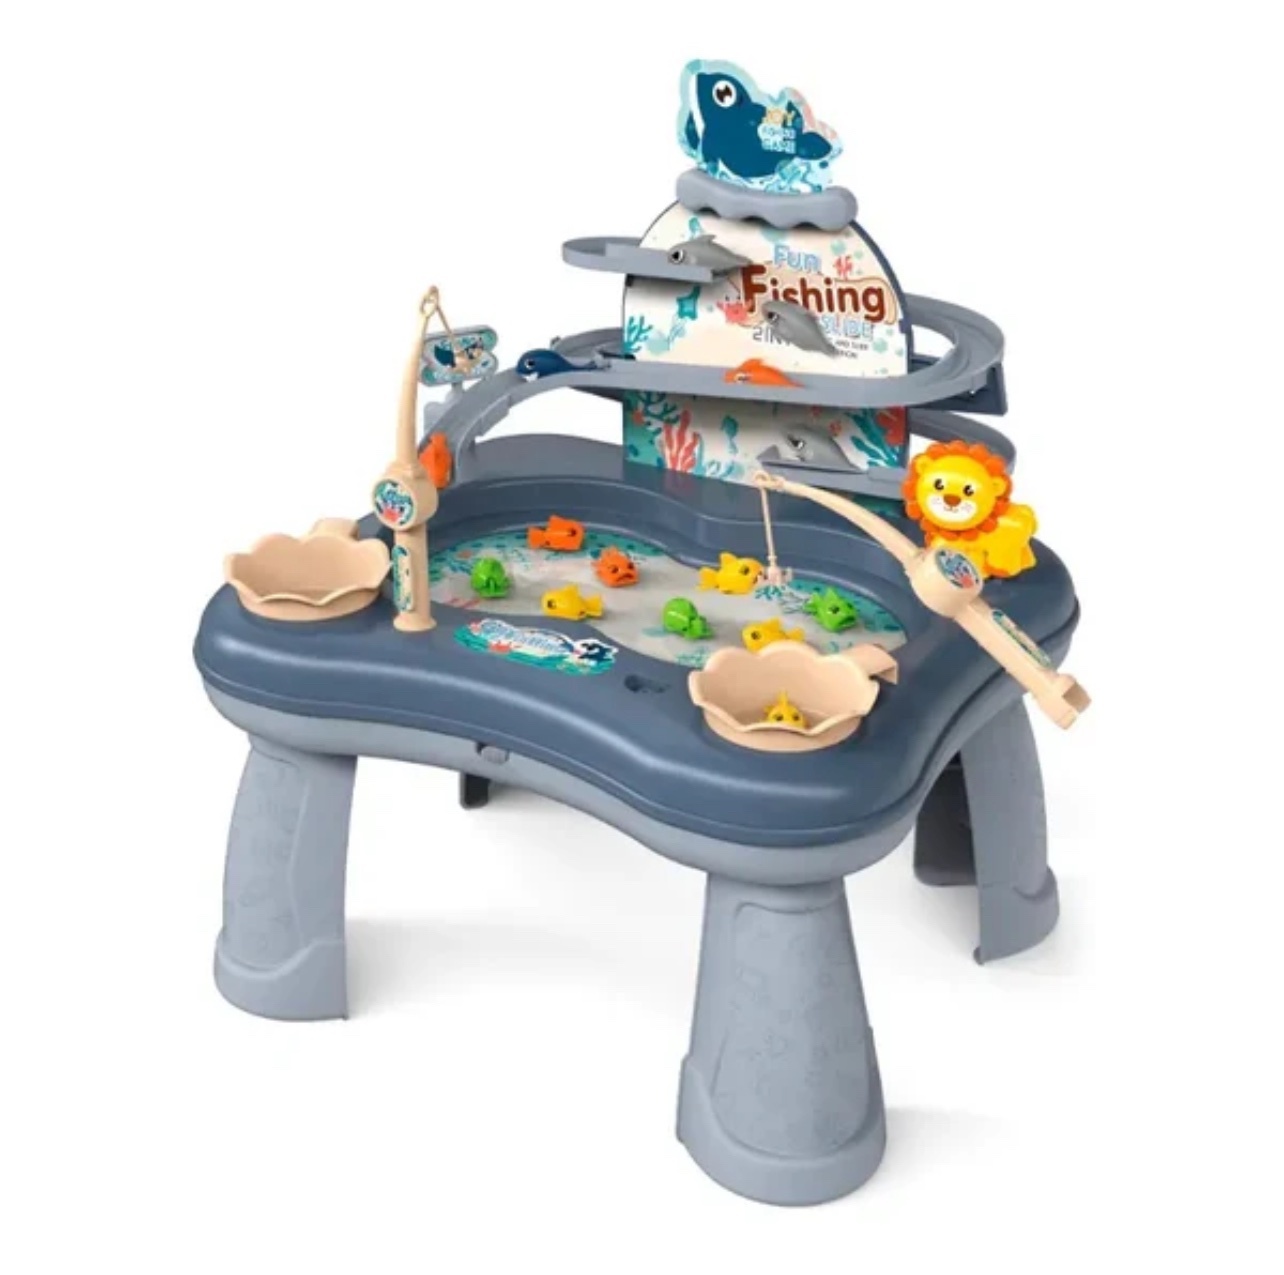
Magnetni ribolov za decu 2u1 igra pecanja i vodene avanture
Brand: KlikniKupi
1. Ovaj električni magnetni pecanje je edukativna igračka koja može naučiti pecarske veštine dok se igra sa njim, i neguje praktičnost i posmatranje 2. 3 prekidača se mogu slobodno pratiti i realističan dizajn ribolova, može promeniti poboljšani dizajn magnetne flotacije, pustiti male ribe da slobodno plivaju na stolu za igru 3. Multifunkcionalna muzika Sastoji se od bogate igre i rotirajućih diskova za pecanje, pecarske igre su živopisnije i zanimljivije 4. Usvaja meku boju koja ne boli vaše oči. 2 boje mogu zadovoljiti različite ličnosti vašeg deteta. Visokokvalitetna igračka za porodičnu igru 5. Ova električna magnetna udica za ribolov je pogodna za decu od 36 godina. Podstiče želju dece za istraživanjem i razvija praktične sposobnosti, zabavna i edukativna igračka
Category: Toys & Games > Toys > Sports Toys > Fishing Toys